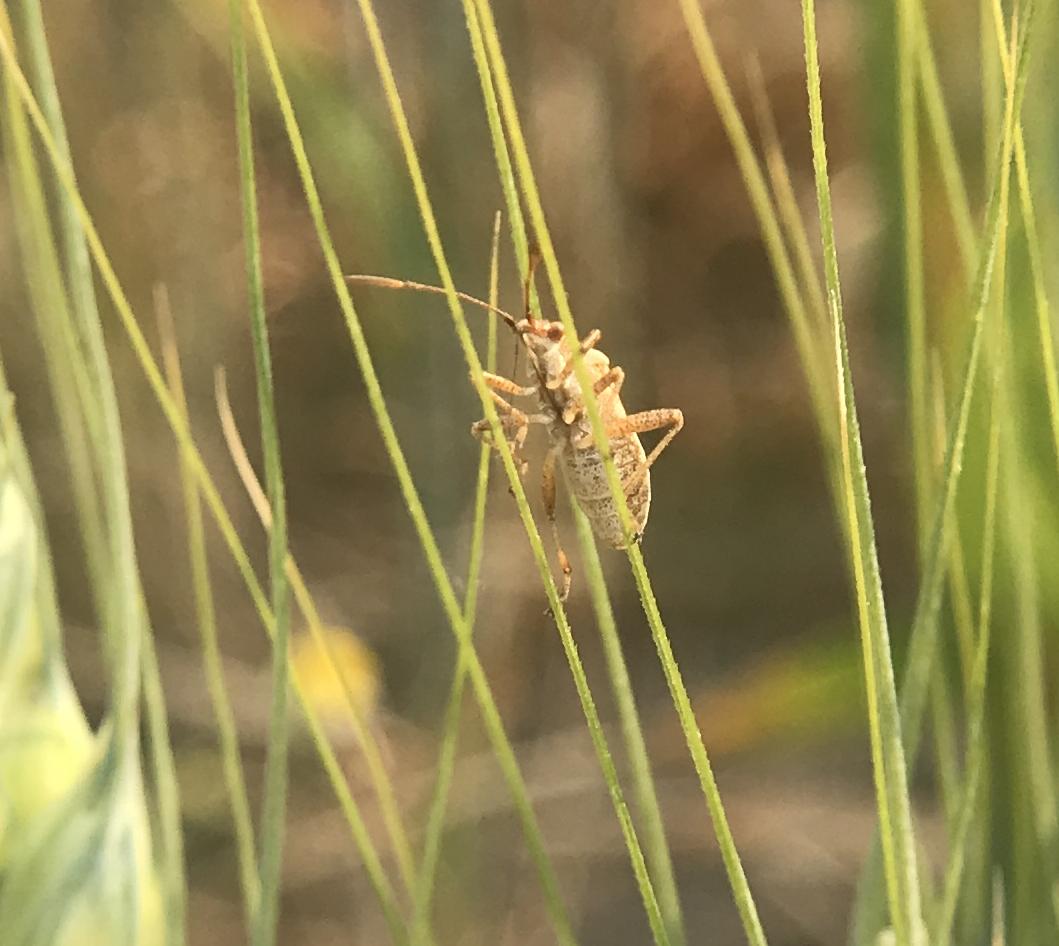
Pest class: lygus_bug